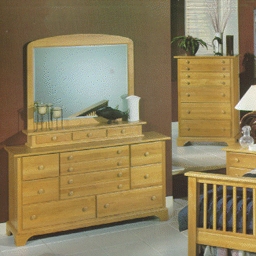
Room type: bedroom